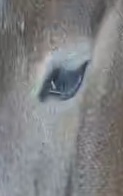
Face region: eyes (orbital_tightening_and_eye_area)
Pain indicator: moderately_present